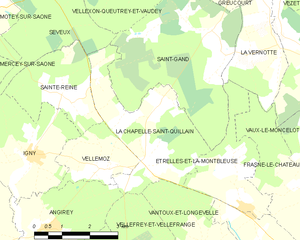
Carte des communes françaises